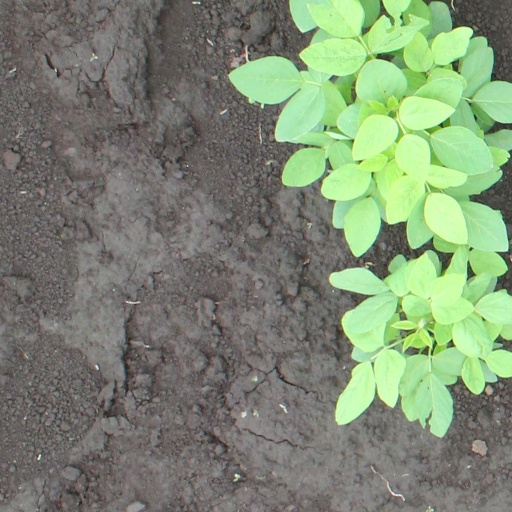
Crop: soybean